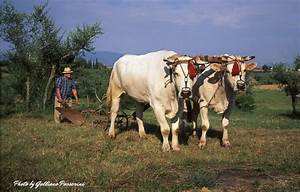
Label: cow